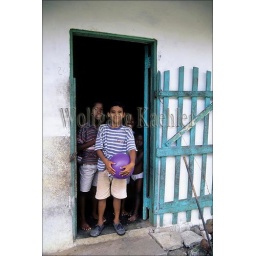
Panama, portobelo, street scene, local children in door